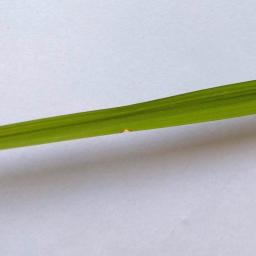
Label: Rice___Leaf_Blast